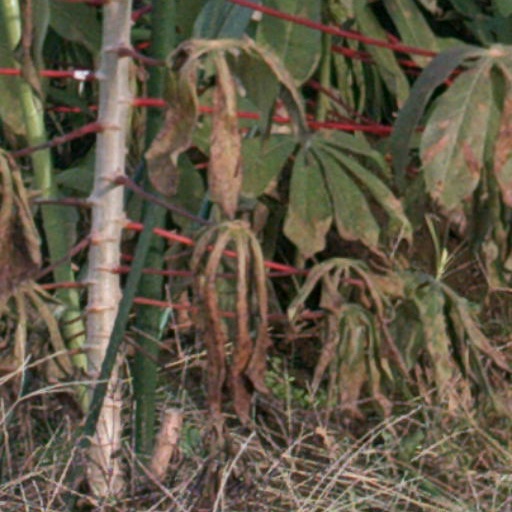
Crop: cassava